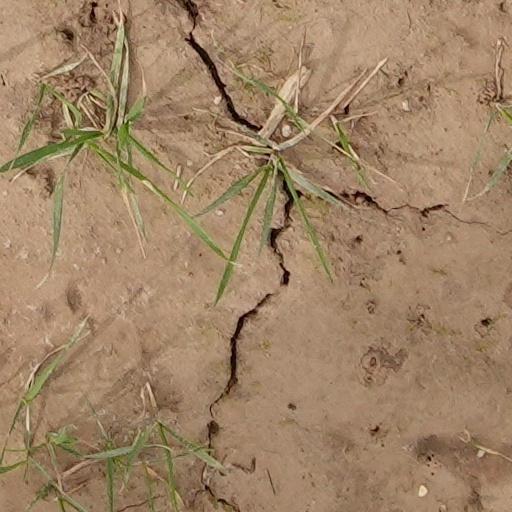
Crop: wheat